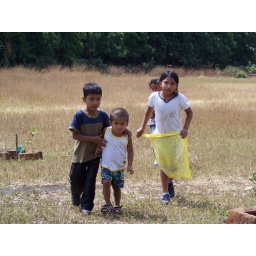
Children walking to the church in Masaya. We used the field in the background to play football and other games.